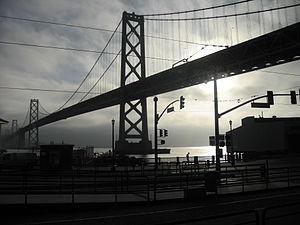
Cliché pris de San francisco à contre-jour.